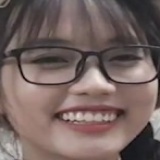
diễn viên Hảo Henry